SNCF TGV Réseau

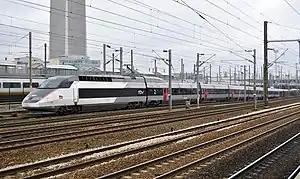
TGV-R set approaching Paris Gare du Nord

The SNCF TGV Réseau (TGV-R) is a TGV train built by Alstom between 1992 and 1996 for SNCF, the French national railway for use on high-speed TGV services. The Réseau trainsets are based on the earlier TGV Atlantique. The first Réseau sets entered service in 1993.